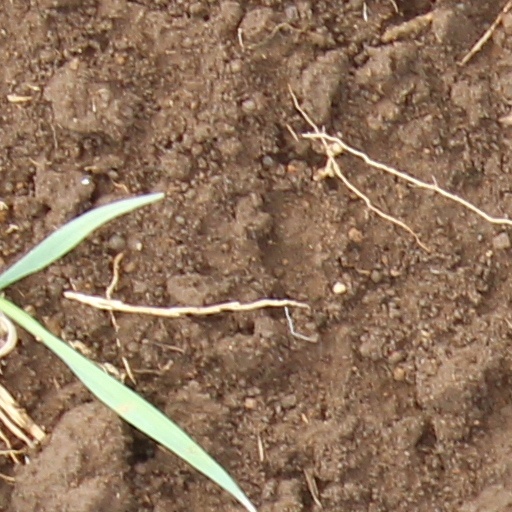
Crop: wheat